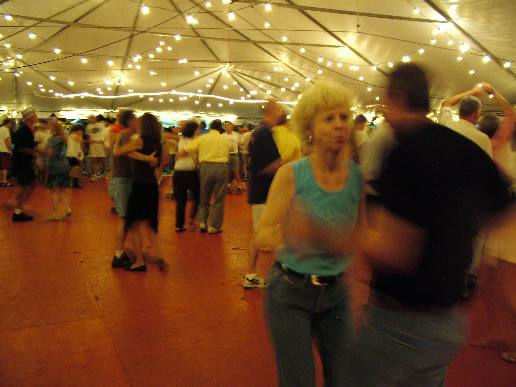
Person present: Yes